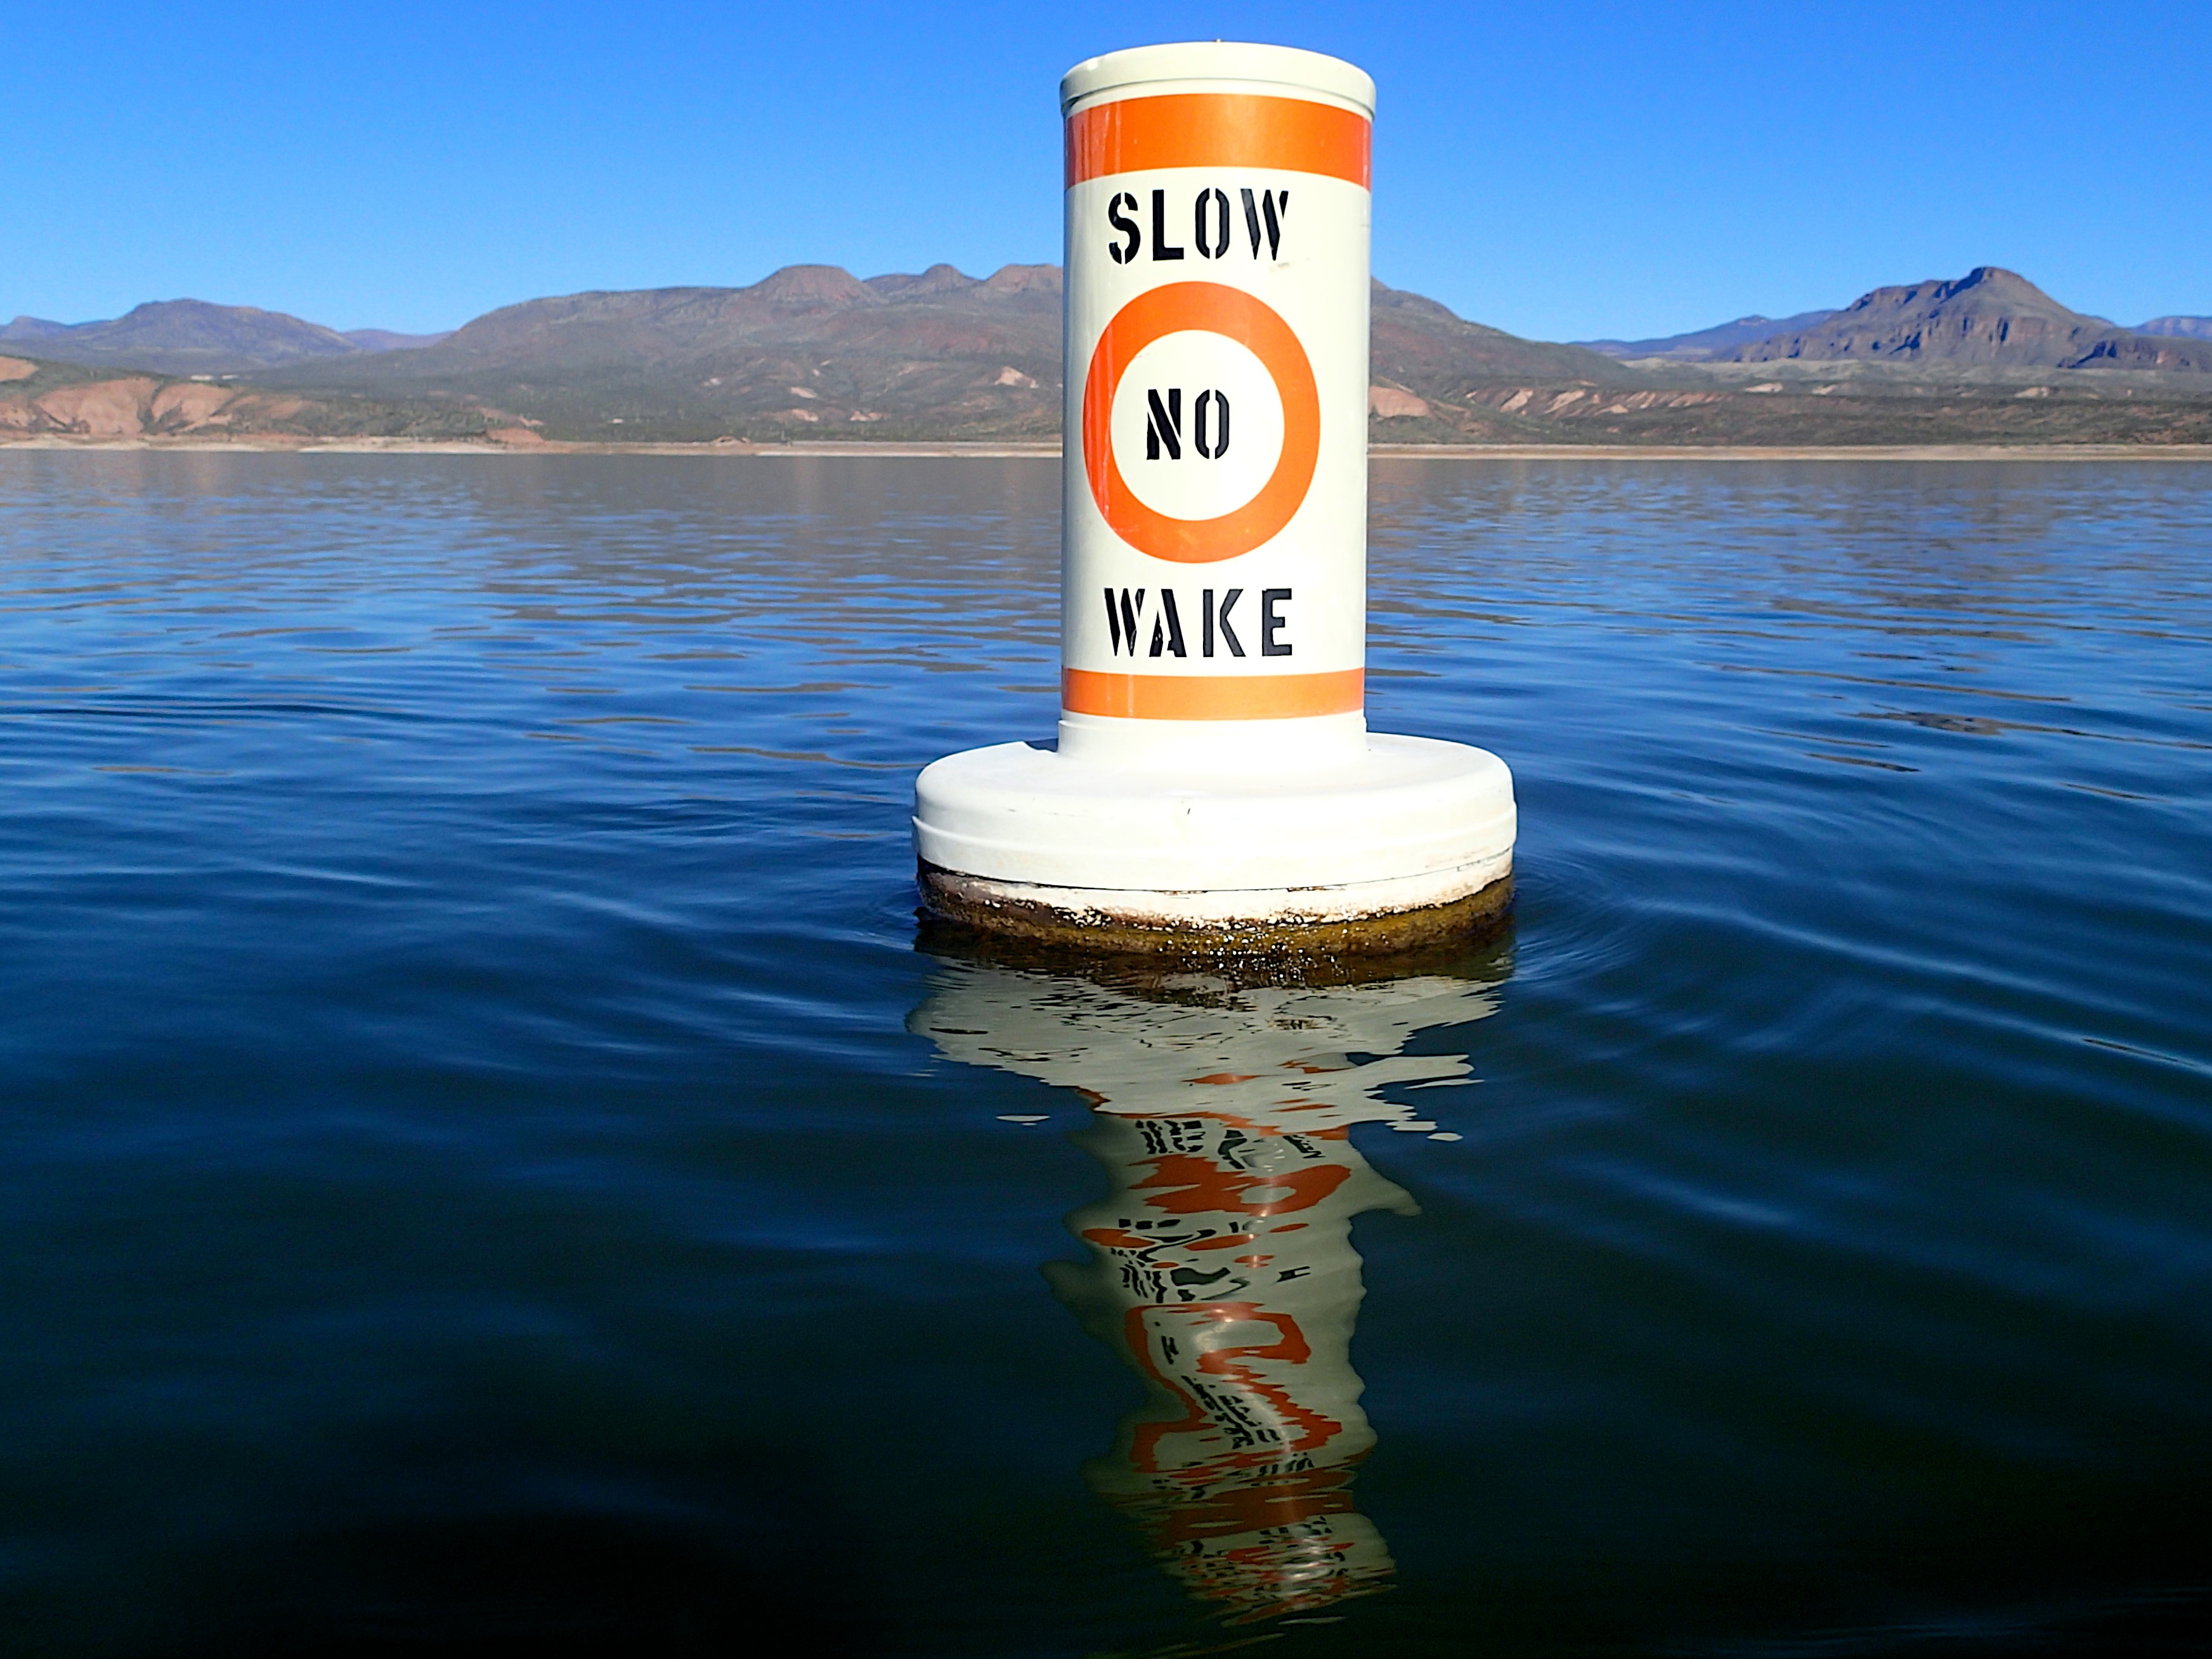
sea, water, tower